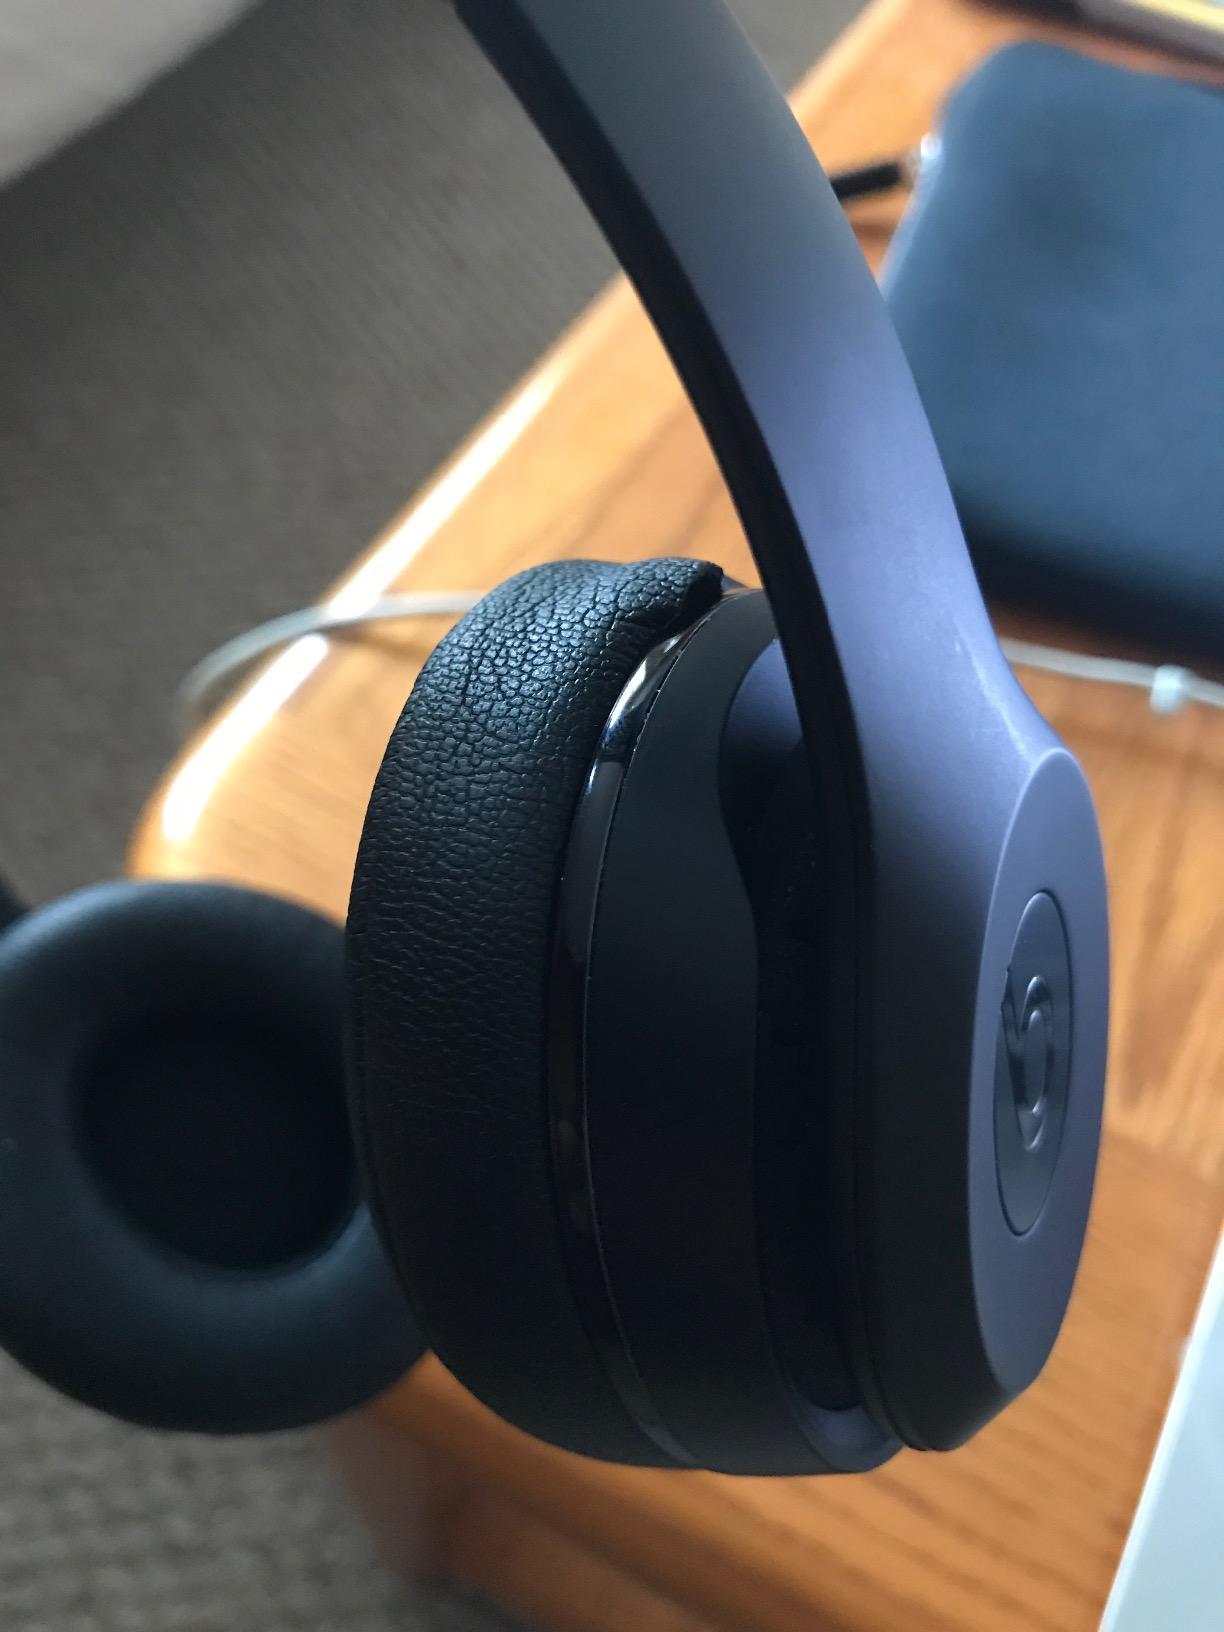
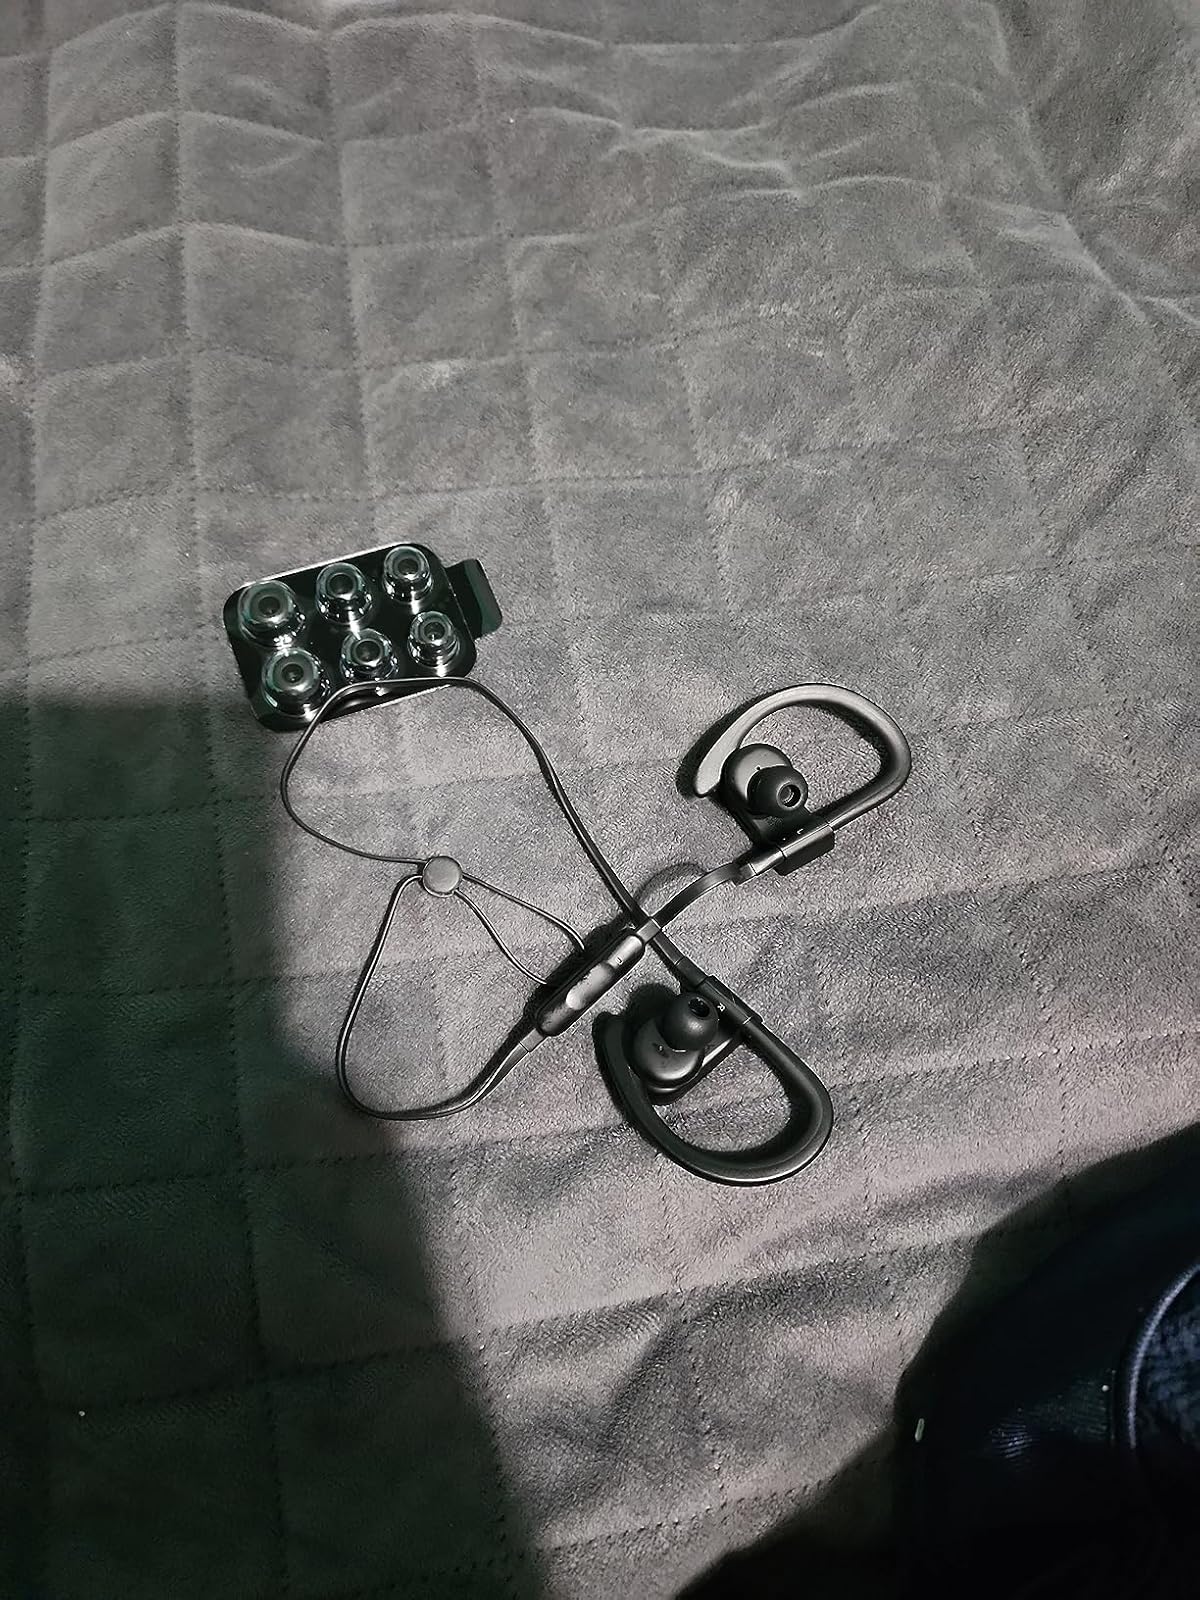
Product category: headphones
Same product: no